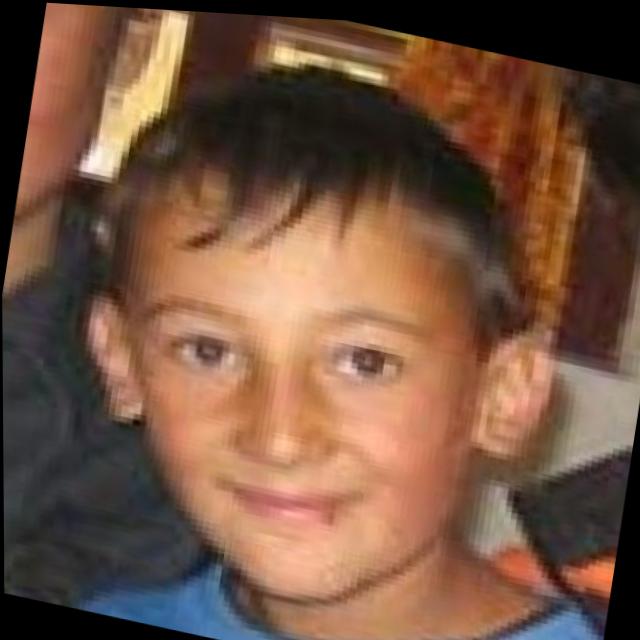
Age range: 13-20